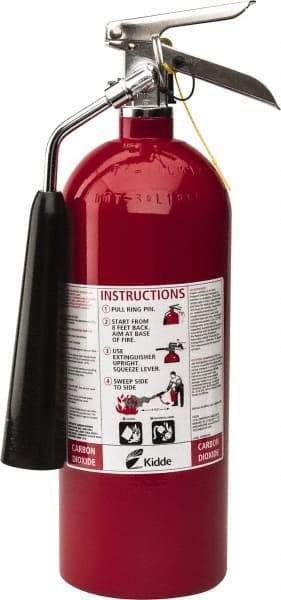
Kidde - 5 Lb, 10-A:80-B:C Rated, Carbon Dioxide Fire Extinguisher - 5-1/4" Diam x 17" High, 850 psi, 8' Discharge in 9 sec, Rechargeable, Aluminum Cylinder
Item #: 01797968 Brand: Kidde Model #: 466180 Exact Tooling IR#: 04 Features and Benefits Carbon dioxide extinguishers are filled with a highly pressurized carbon dioxide. It is used for Class B and C fires. It dissipates quickly, without residue. Ideal for computer rooms, telecommunication hubs, cleanrooms and electronic motors. Carbon dioxide is not effective with Class A fires. Product Specifications Capacity 5 Lb UL Rating 10-A:80-B:C Extinguishing Agent Carbon Dioxide Rechargeable Yes Minimum Discharge Time (sec.) 7.00 Maximum Discharge Distance (Feet) 8.00 Mounting Bracket Style Wall Diameter (Decimal Inch) 5.2500 Height (Decimal Inch) 17.0000 Operating Pressure (psi) 850 Pressure Gauge No Cylinder Material Aluminum Bracket Type Strap Bracket Maximum Discharge Time (sec.) 9.00 Maximum Range (Feet) 3-8 Discharge Time w/Applicator (sec.) 8.5 - 10.5 Valve Material Brass Standards UL Listed Includes Strap Bracket Not Supplied; Wall Hanger PSC Code 4210
Brand: Kidde
Category: Home & Garden > Flood, Fire & Gas Safety > Fire Extinguishers